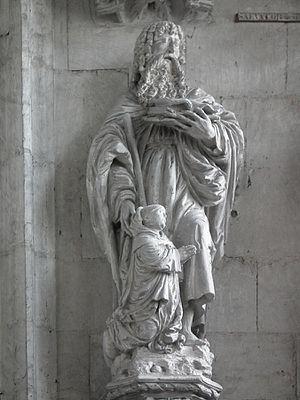
L'église abbatiale de Saint-Riquier est un édifice religieux majeur de la Picardie. Elle constitue avec la collégiale Saint-Vulfran d'Abbeville et la chapelle du Saint-Esprit de Rue l'un des plus beaux spécimens de l'art gothique flamboyant en Picardie maritime. Faisant partie d'un ensemble monumental plus vaste, l'abbatiale est classée au titre des monuments historiques dès |1840.
L'abbaye de Forest-Montiers est une ancienne abbaye de moines bénédictins qui était située sur le territoire de l'actuelle commune de Forest-Montiers dans la Somme en Picardie.